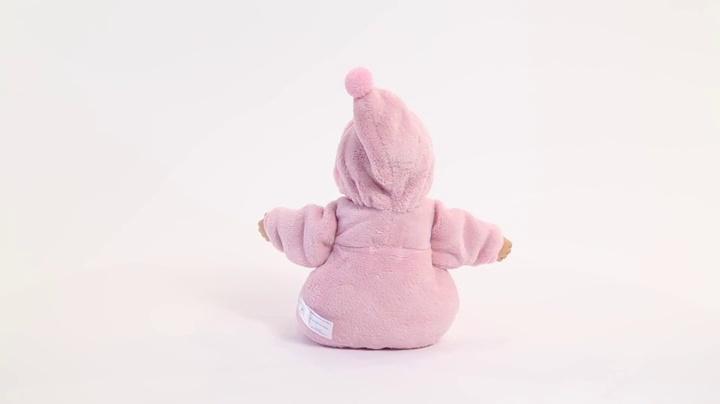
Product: My First Baby Powder Pink - Madame Alexander
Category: Toys & Games | Dolls & Accessories | Dolls
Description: The pink fuzzy sleeper makes this doll perfect for snuggling.
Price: $29.99
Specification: ProductDimensions:8x6.5x0.9inches|ItemWeight:14.1ounces|ShippingWeight:14.1ounces(Viewshippingratesandpolicies)|DomesticShipping:Currently,itemcanbeshippedonlywithintheU.S.andtoAPO/FPOaddresses.ForAPO/FPOshipments,pleasecheckwiththemanufacturerregardingwarrantyandsupportissues.|InternationalShipping:ThisitemcanbeshippedtoselectcountriesoutsideoftheU.S.LearnMore|ASIN:B000S1CF4U|Itemmodelnumber:46670|Manufacturerrecommendedage:0-3years|Discontinuedbymanufacturer:Yes